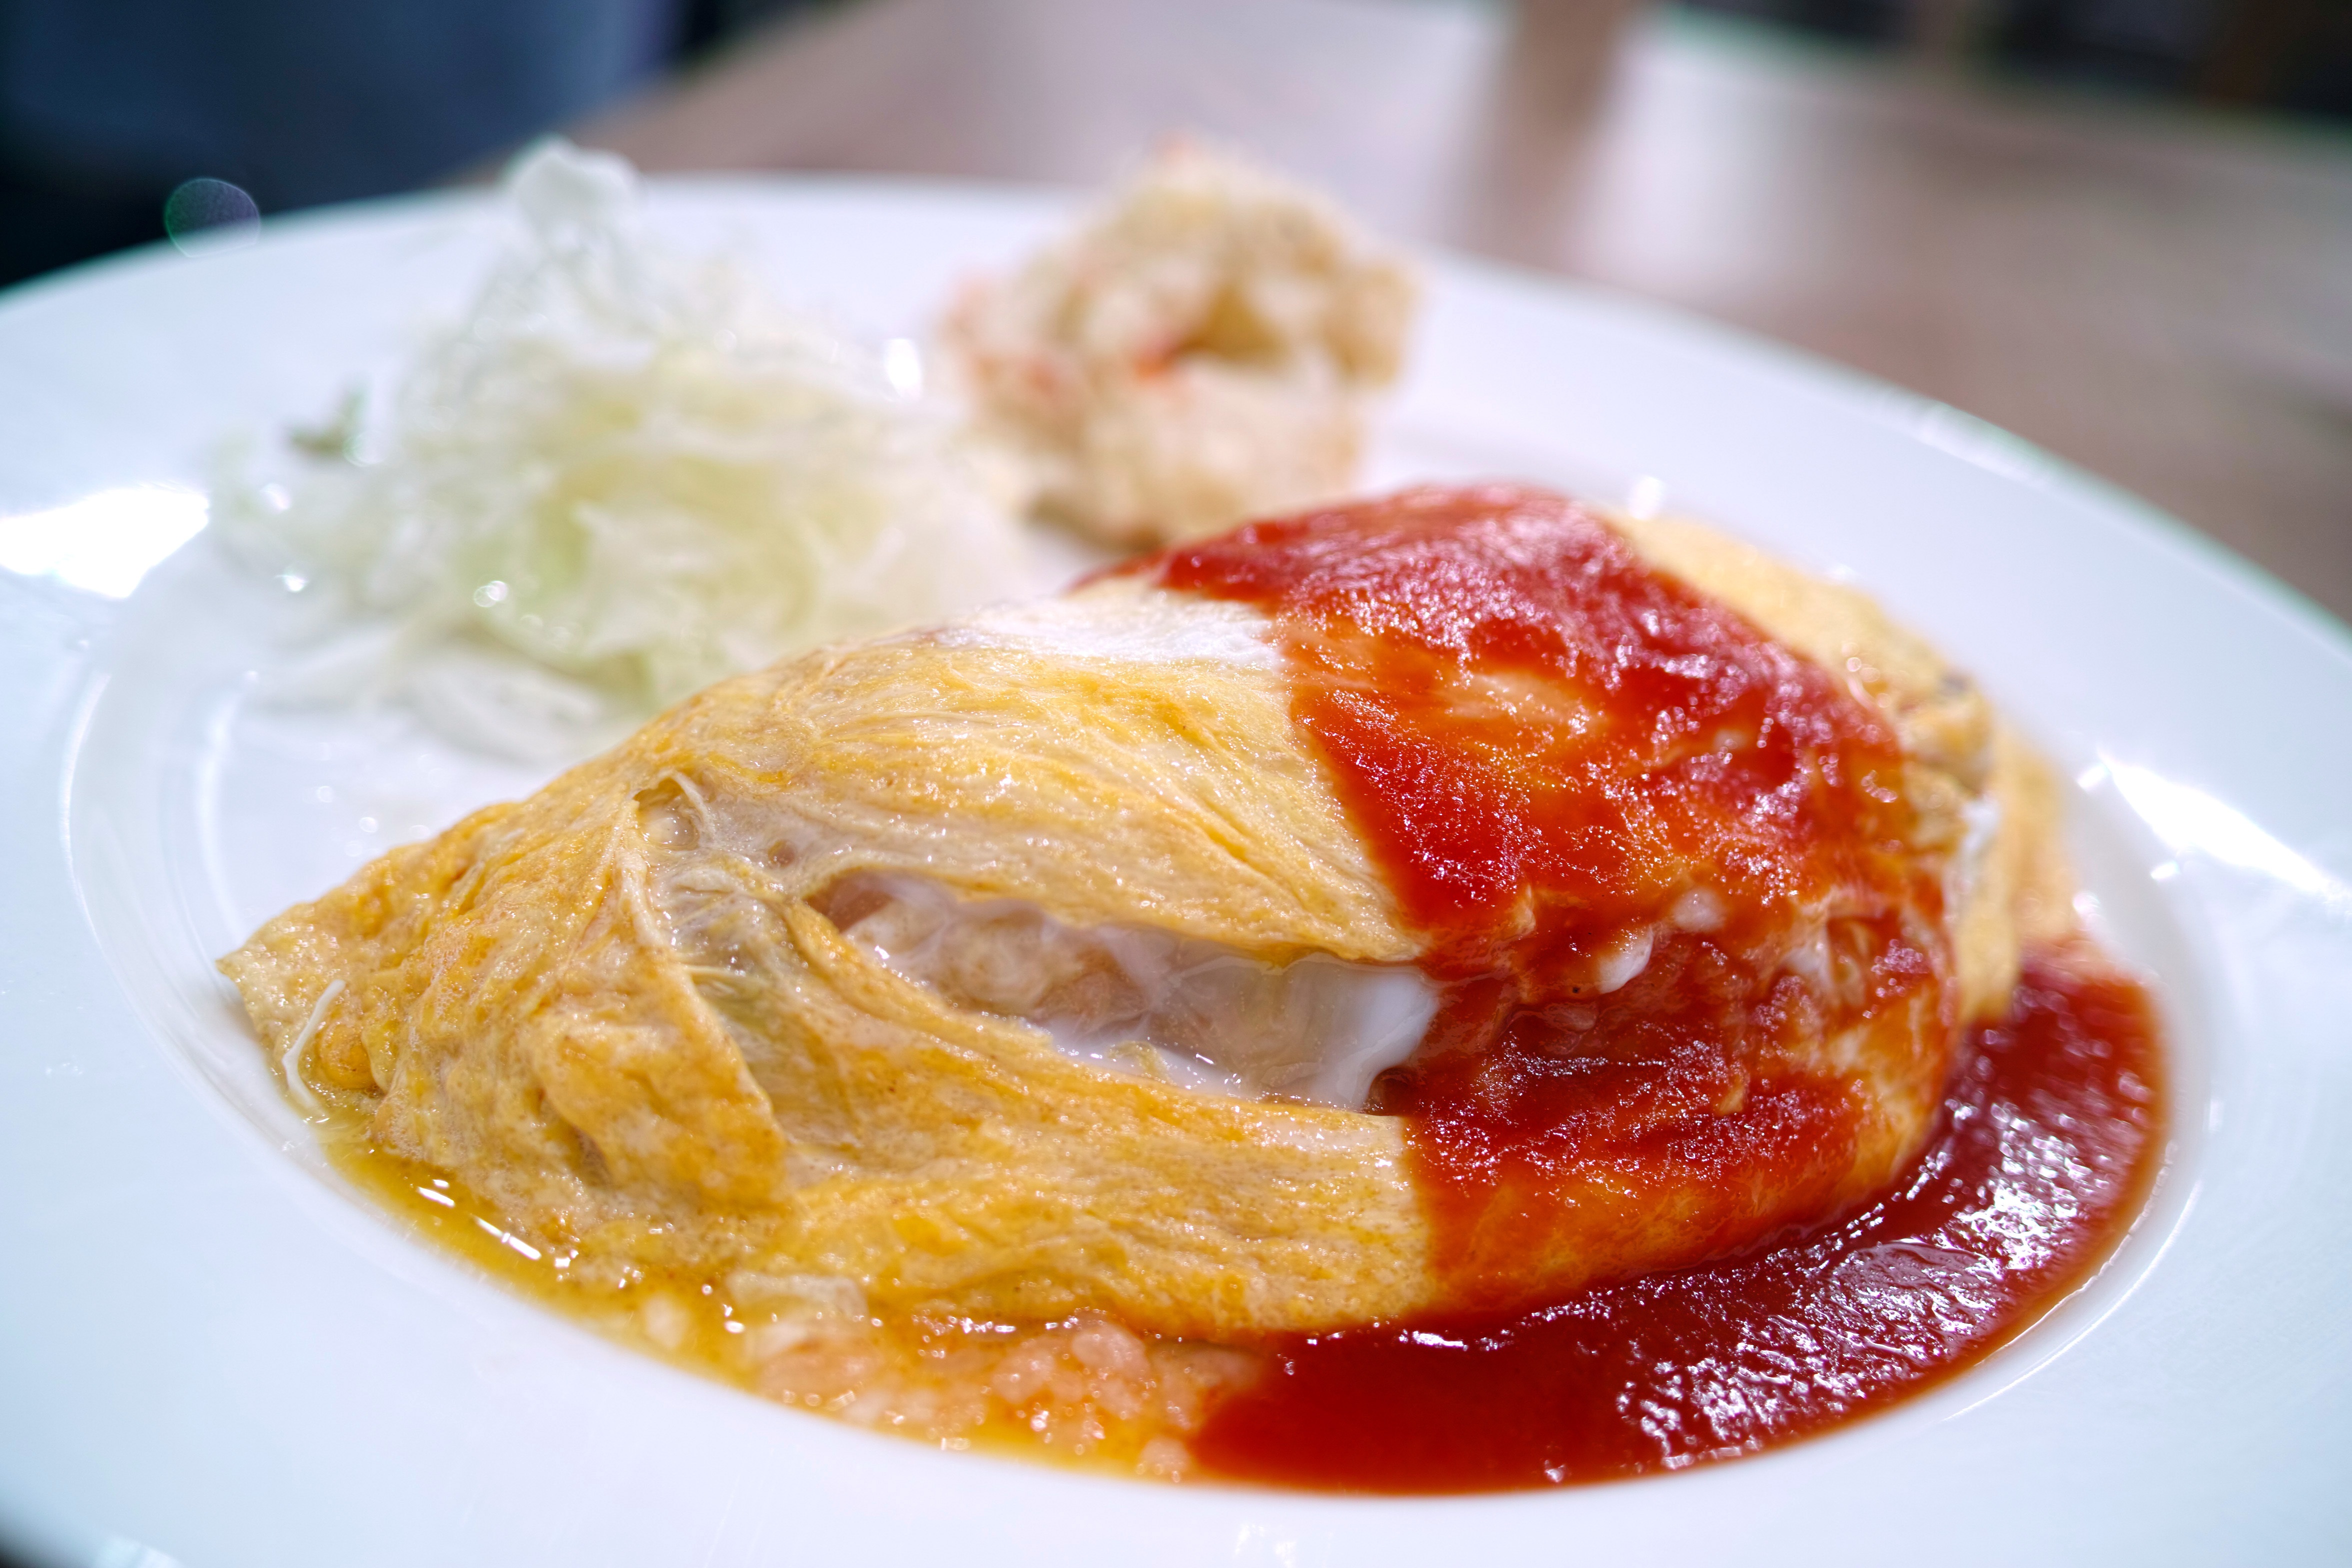
restaurant, dish, meal, food, produce, fish, breakfast, meat, cuisine, asian food, western, diet, omelette rice, egg dishes, chinese food, omurice